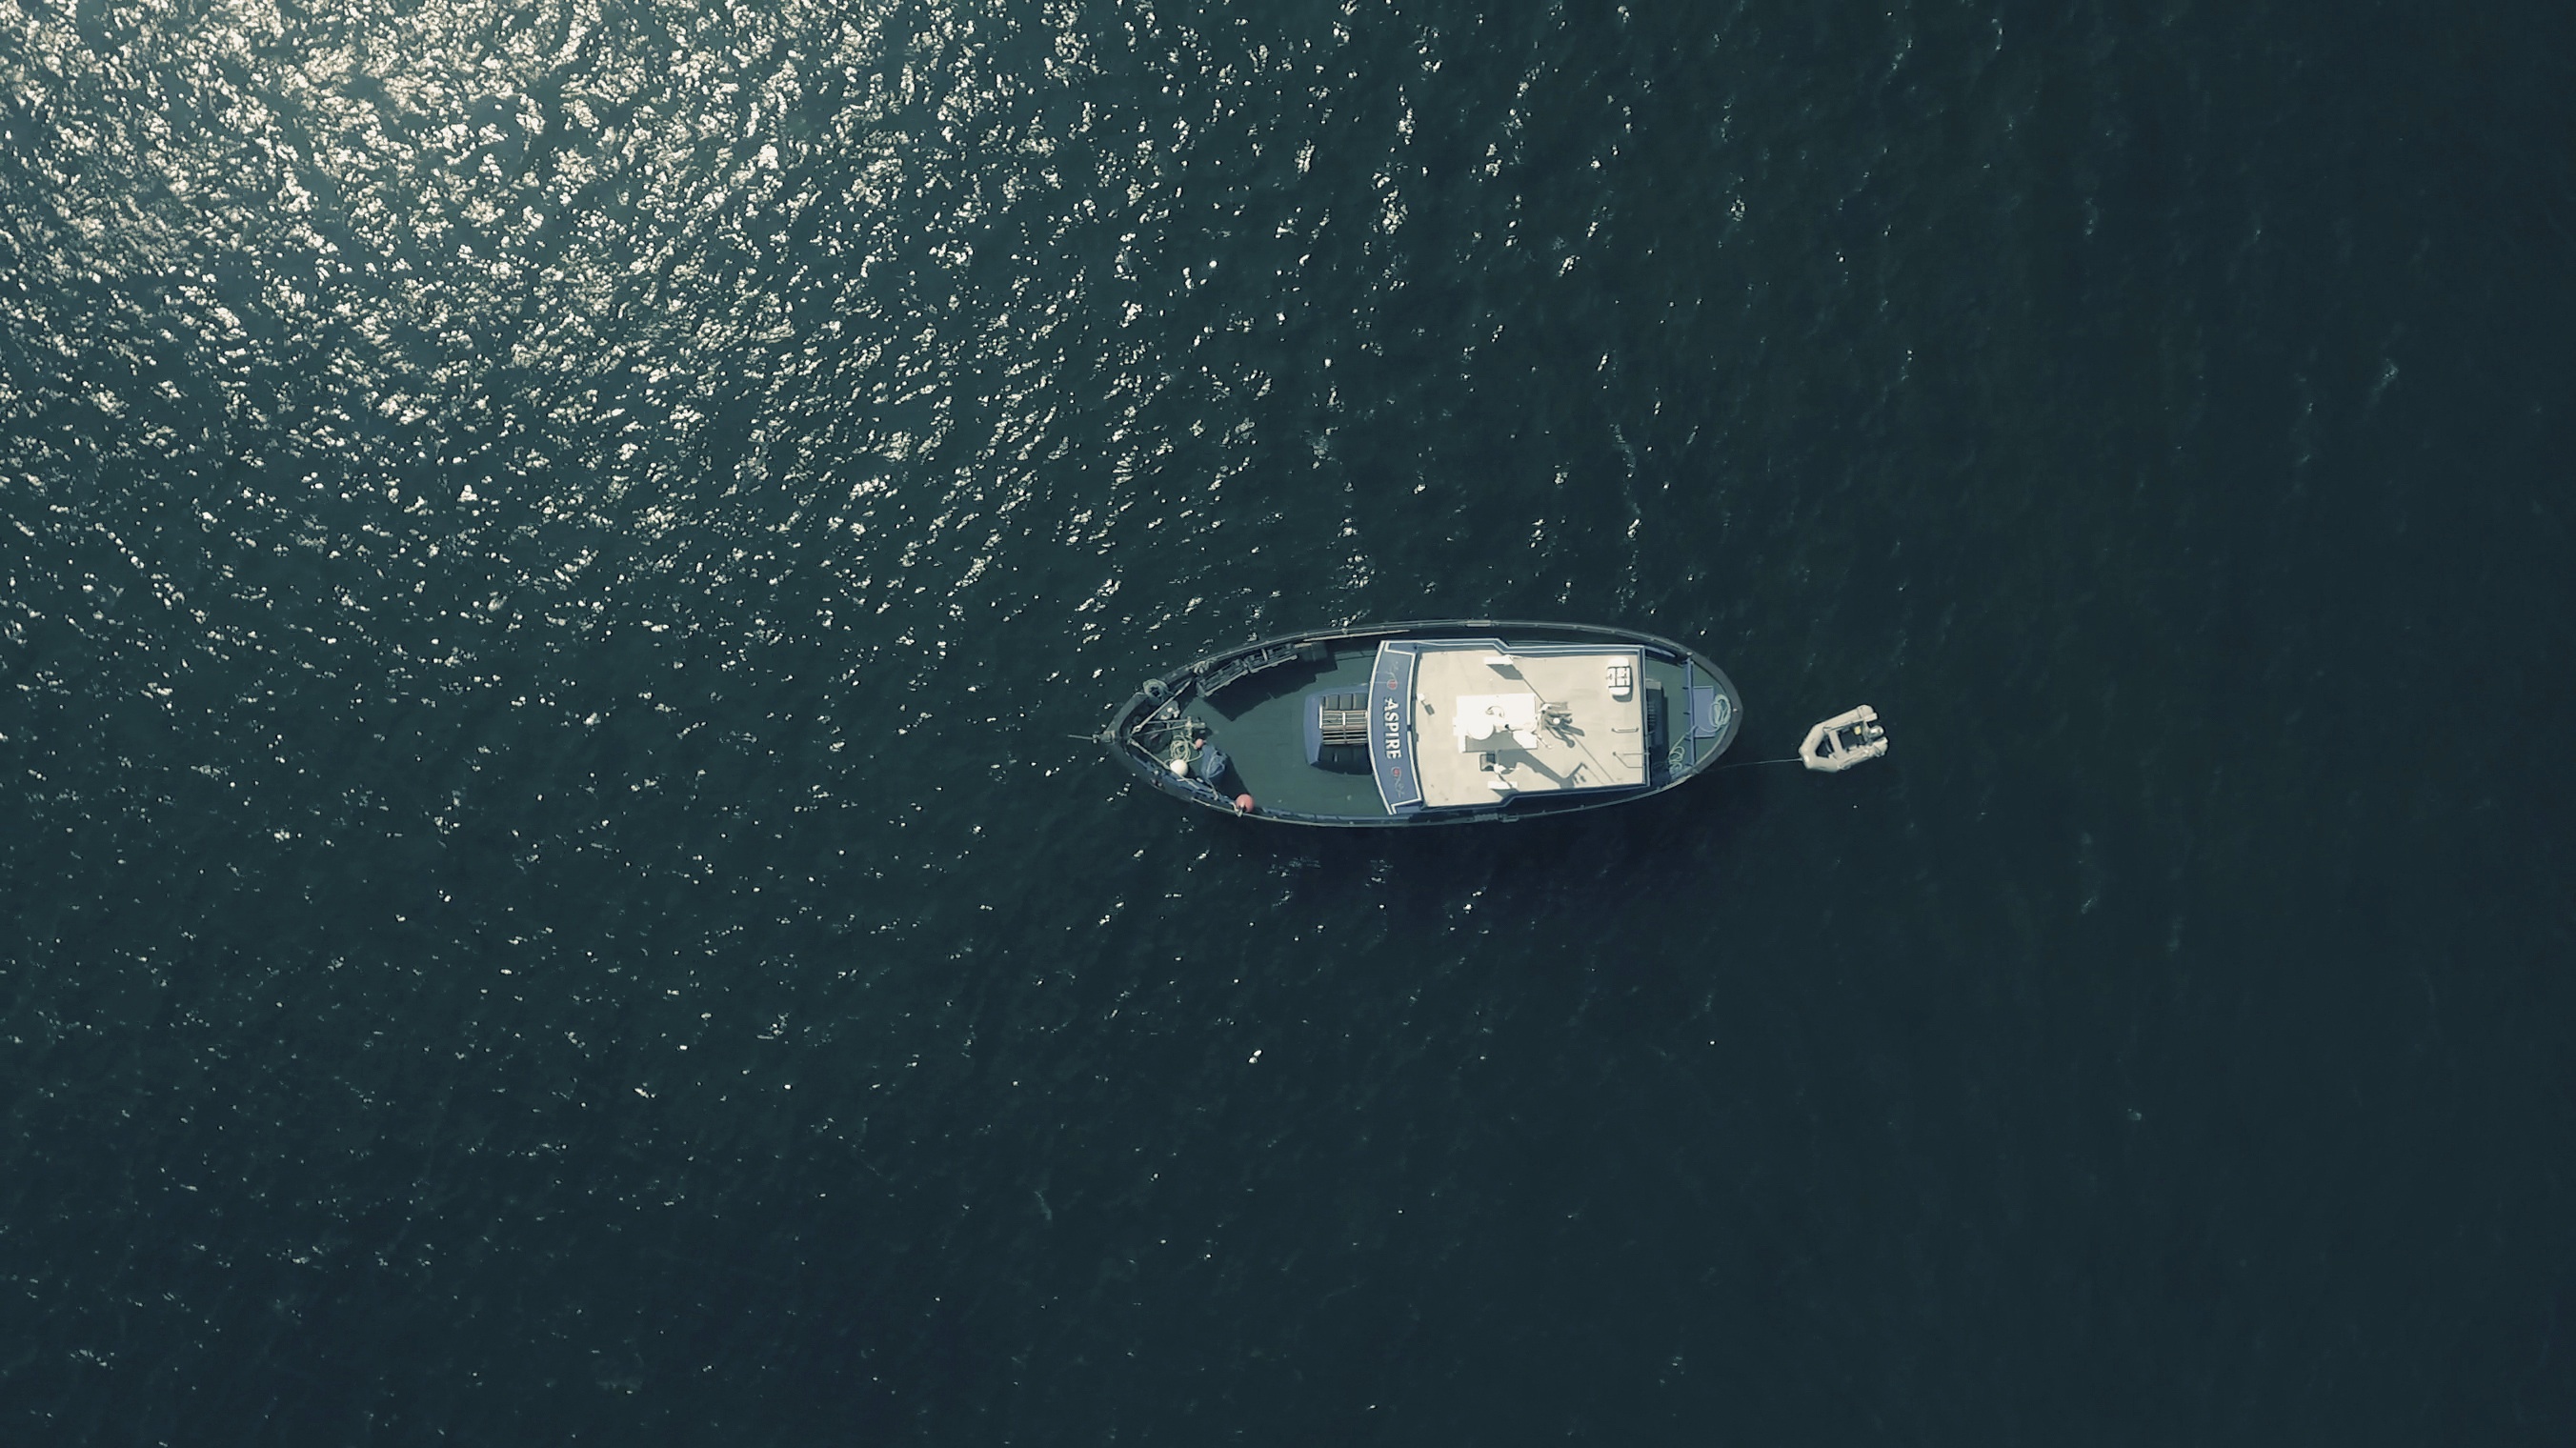
sea, water, ocean, light, boat, atmosphere, underwater, reflection, blue, aerial, screenshot, atmosphere of earth, computer wallpaper